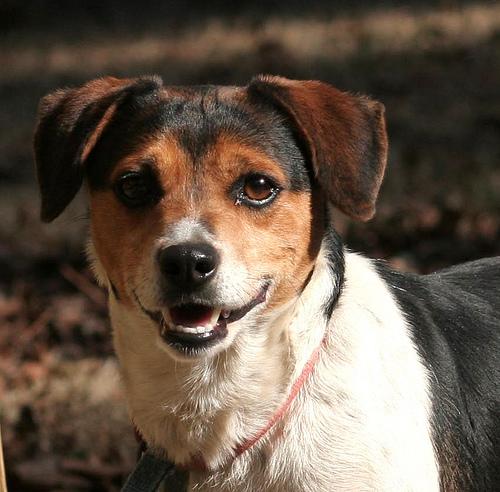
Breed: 276-n000113-beagle